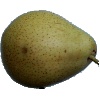
Label: pear_forelle